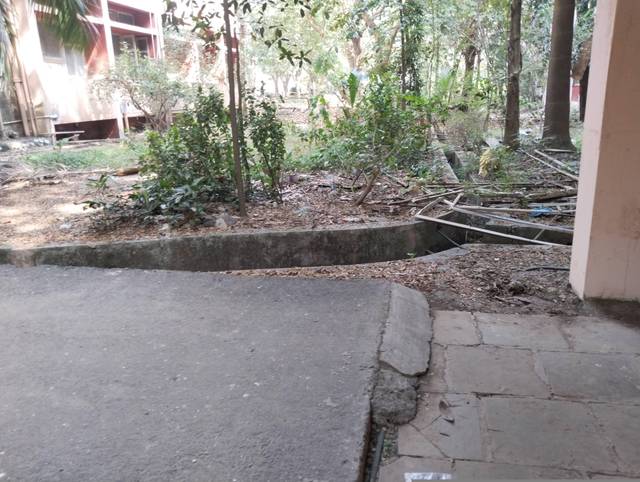
Region: India
Coordinates: 19.072, 72.858